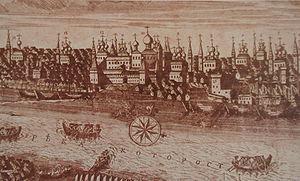
Le monastère de la Transfiguration du Sauveur appelé aussi monastère Spasski est un ancien monastère actuellement désaffecté, situé à Iaroslavl en Russie. Il a joué un rôle important dans l'histoire locale de la ville et de la région. Il est situé sur la place de l'Épiphanie, près du pont de Moscou qui traverse la Kotorosl, dans le Kirovskii raïon. C'est dans ce quartier que se trouvent les monuments architecturaux du XVIᵉ siècle au XIXᵉ siècle. C'est ici que fut découvert «le Dit de la campagne d'Igor» témoignage de la littérature russe ancienne.